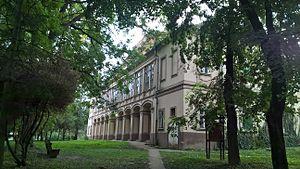
Cet article recense les monuments culturels du district du Banat septentrional en Serbie, dans la province autonome de Voïvodine.
Le château de la famille Servijski est situé à Novi Kneževac, dans la province de Voïvodine et dans le district du Banat septentrional, en Serbie. Il est inscrit sur la liste des monuments culturels de grande importance de la République de Serbie.
Les monuments culturels de grande importance sont les monuments de Serbie qui, par leur valeur, bénéficient d'un haut degré de protection.